Gu Kaizhi

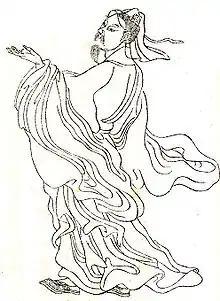
Gu Kaizhi

Gu Kaizhi (c. 344–406), courtesy name Changkang, was a Chinese painter and politician during the Eastern Jin dynasty (317–420). He was a celebrated painter of ancient China. He was born in Wuxi and first painted at Nanjing in 364. In 366, he became an officer (Da Sima Canjun or Assistant to the Minister of Defense, 大司馬參軍). Later he was promoted to royal officer (Sanji Changshi or Gentleman in Waiting to the Emperor, 散騎常侍). He was also a talented poet and calligrapher. He wrote three books about painting theory: "On Painting", "Introduction of Famous Paintings of Wei and Jin Dynasties" and "Painting Yuntai Mountain". He wrote: "In figure paintings the clothes and the appearances were not very important. The eyes were the spirit and the decisive factor."